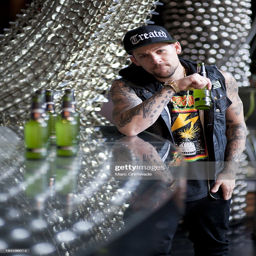
artist from the band , poses during the launch of new cloudy mixed drink .